Sophia of Prussia

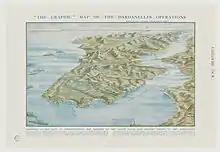
Map of the Dardanelles drawn by G.F. Morrell, 1915. The map shows the Gallipoli peninsula and west coast of Turkey, and the location of front line troops and landings.

Sophia and Constantine's marriage was harmonious during the first years. However, faithfulness was not the greatest quality of the Crown Prince and his wife soon had to deal with his numerous extramarital affairs. Initially shocked by his betrayal, Sophia soon followed the example of her mother-in-law and condoned the behavior of her husband. From 1912, however, the couple became noticeably separated. At that time, Constantine began an affair with Countess Paola von Ostheim ("née" Wanda Paola Lottero), an Italian stage actress who had recently divorced from Prince Hermann of Saxe-Weimar-Eisenach; this relationship lasted until Constantine's death.